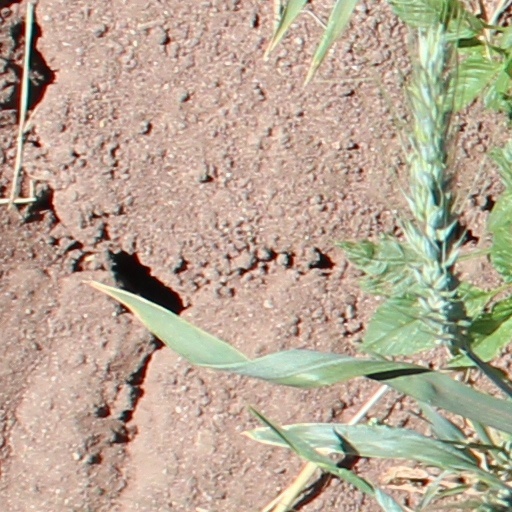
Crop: wheat